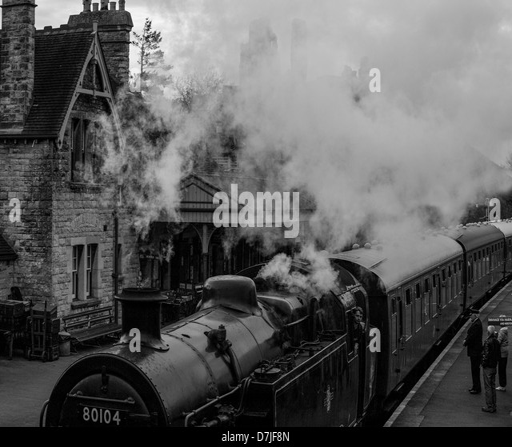
black and white image of steam train arriving at village , a location